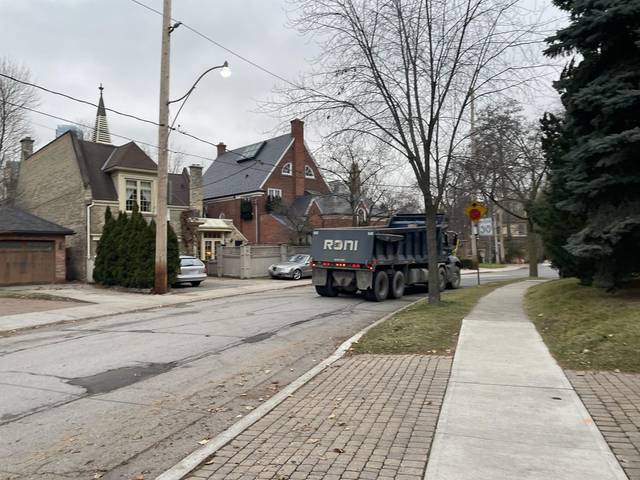
Region: Canada
Coordinates: 43.676, -79.381